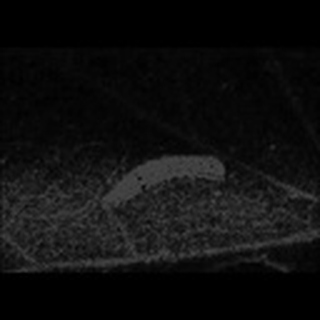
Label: cotton_army_worm